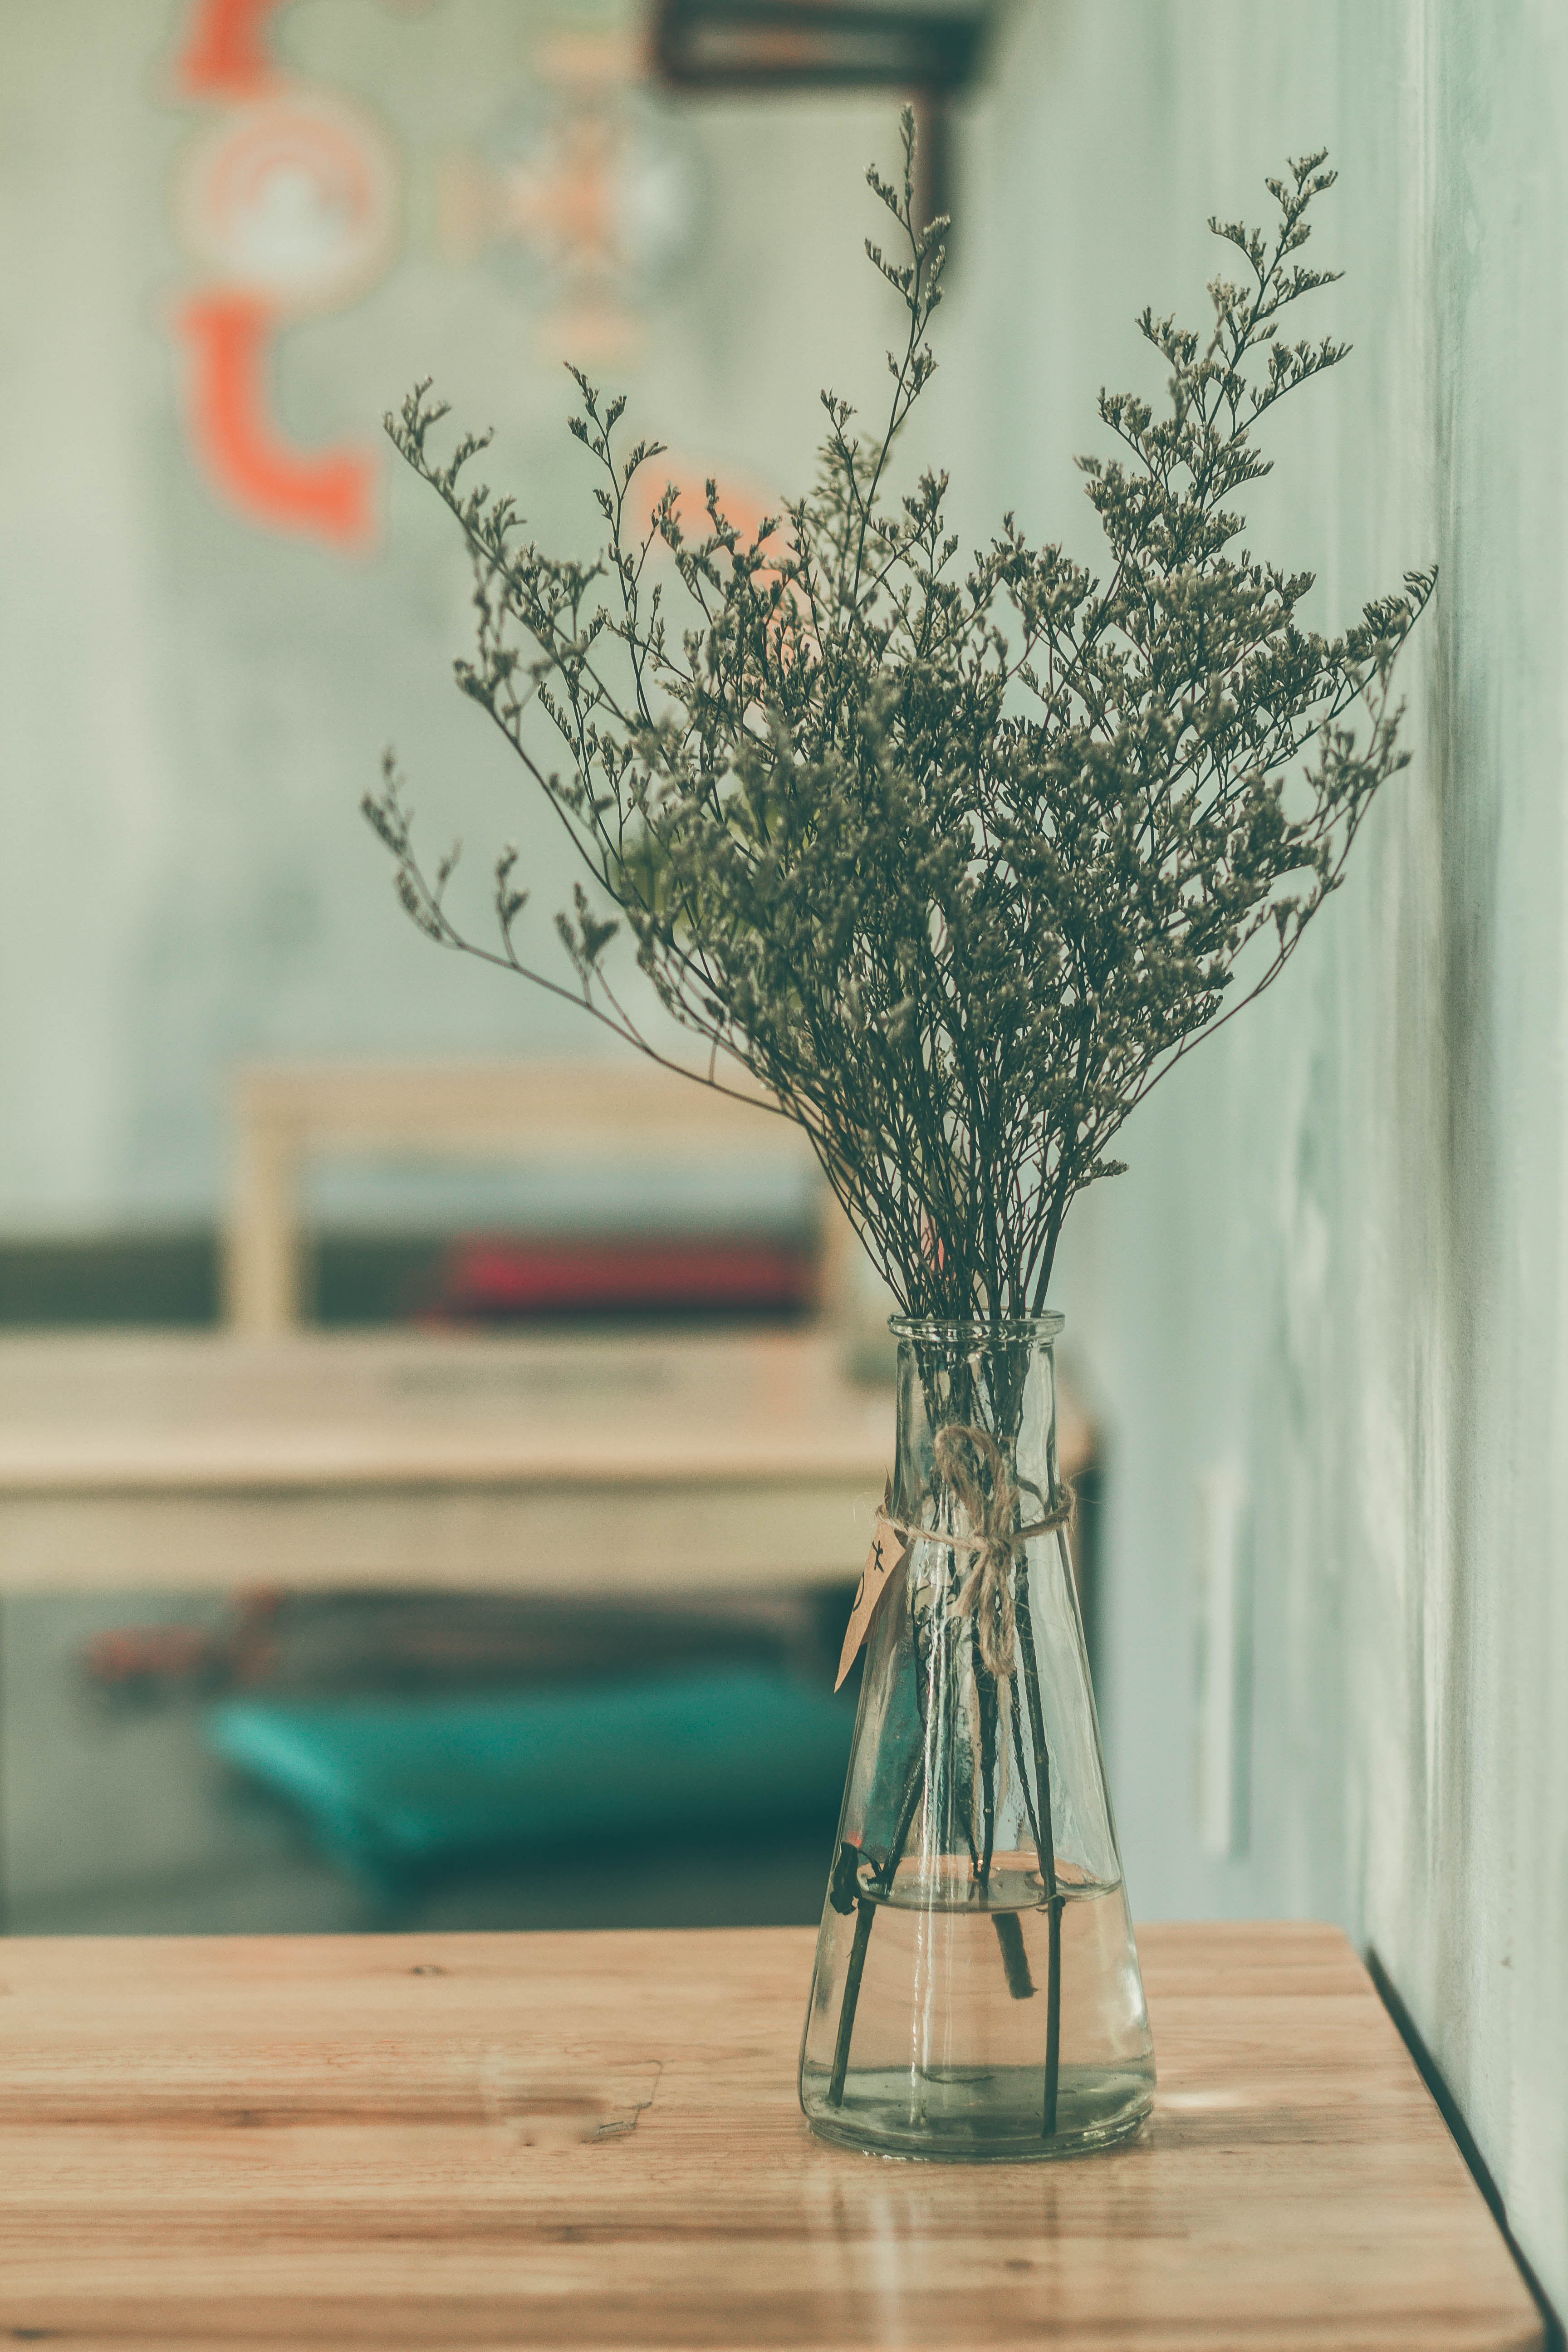
tree, water, branch, blur, plant, retro, leaf, flower, glass, vase, decoration, spring, green, color, blue, room, flora, still life, painting, twig, interior design, leaves, art, indoors, design, tables, modern art, centrepiece